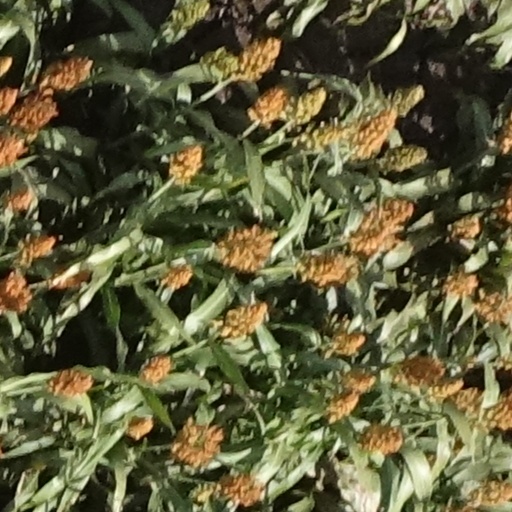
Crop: sorghum